EuroSprinter

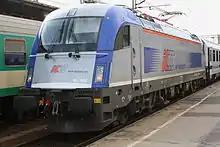
PKP Intercity Class EU44

Based on the Eurosprinter concept the ES 64 U was developed as a universal electric locomotive with a top speed of . The series ES 64 U is only capable of operating on the 15 kV 16.7 Hz AC supply. It is in service in Austria with ÖBB as Class 1016. Unlike the F series, all U series are equipped with quill drive instead, thus reducing the track forces. The ÖBB assigned the protected name Taurus to Class 1016 (and later to the Classes 1116 and 1216); since then all ES 64 U+ series are widely known as 'Taurus' locos.